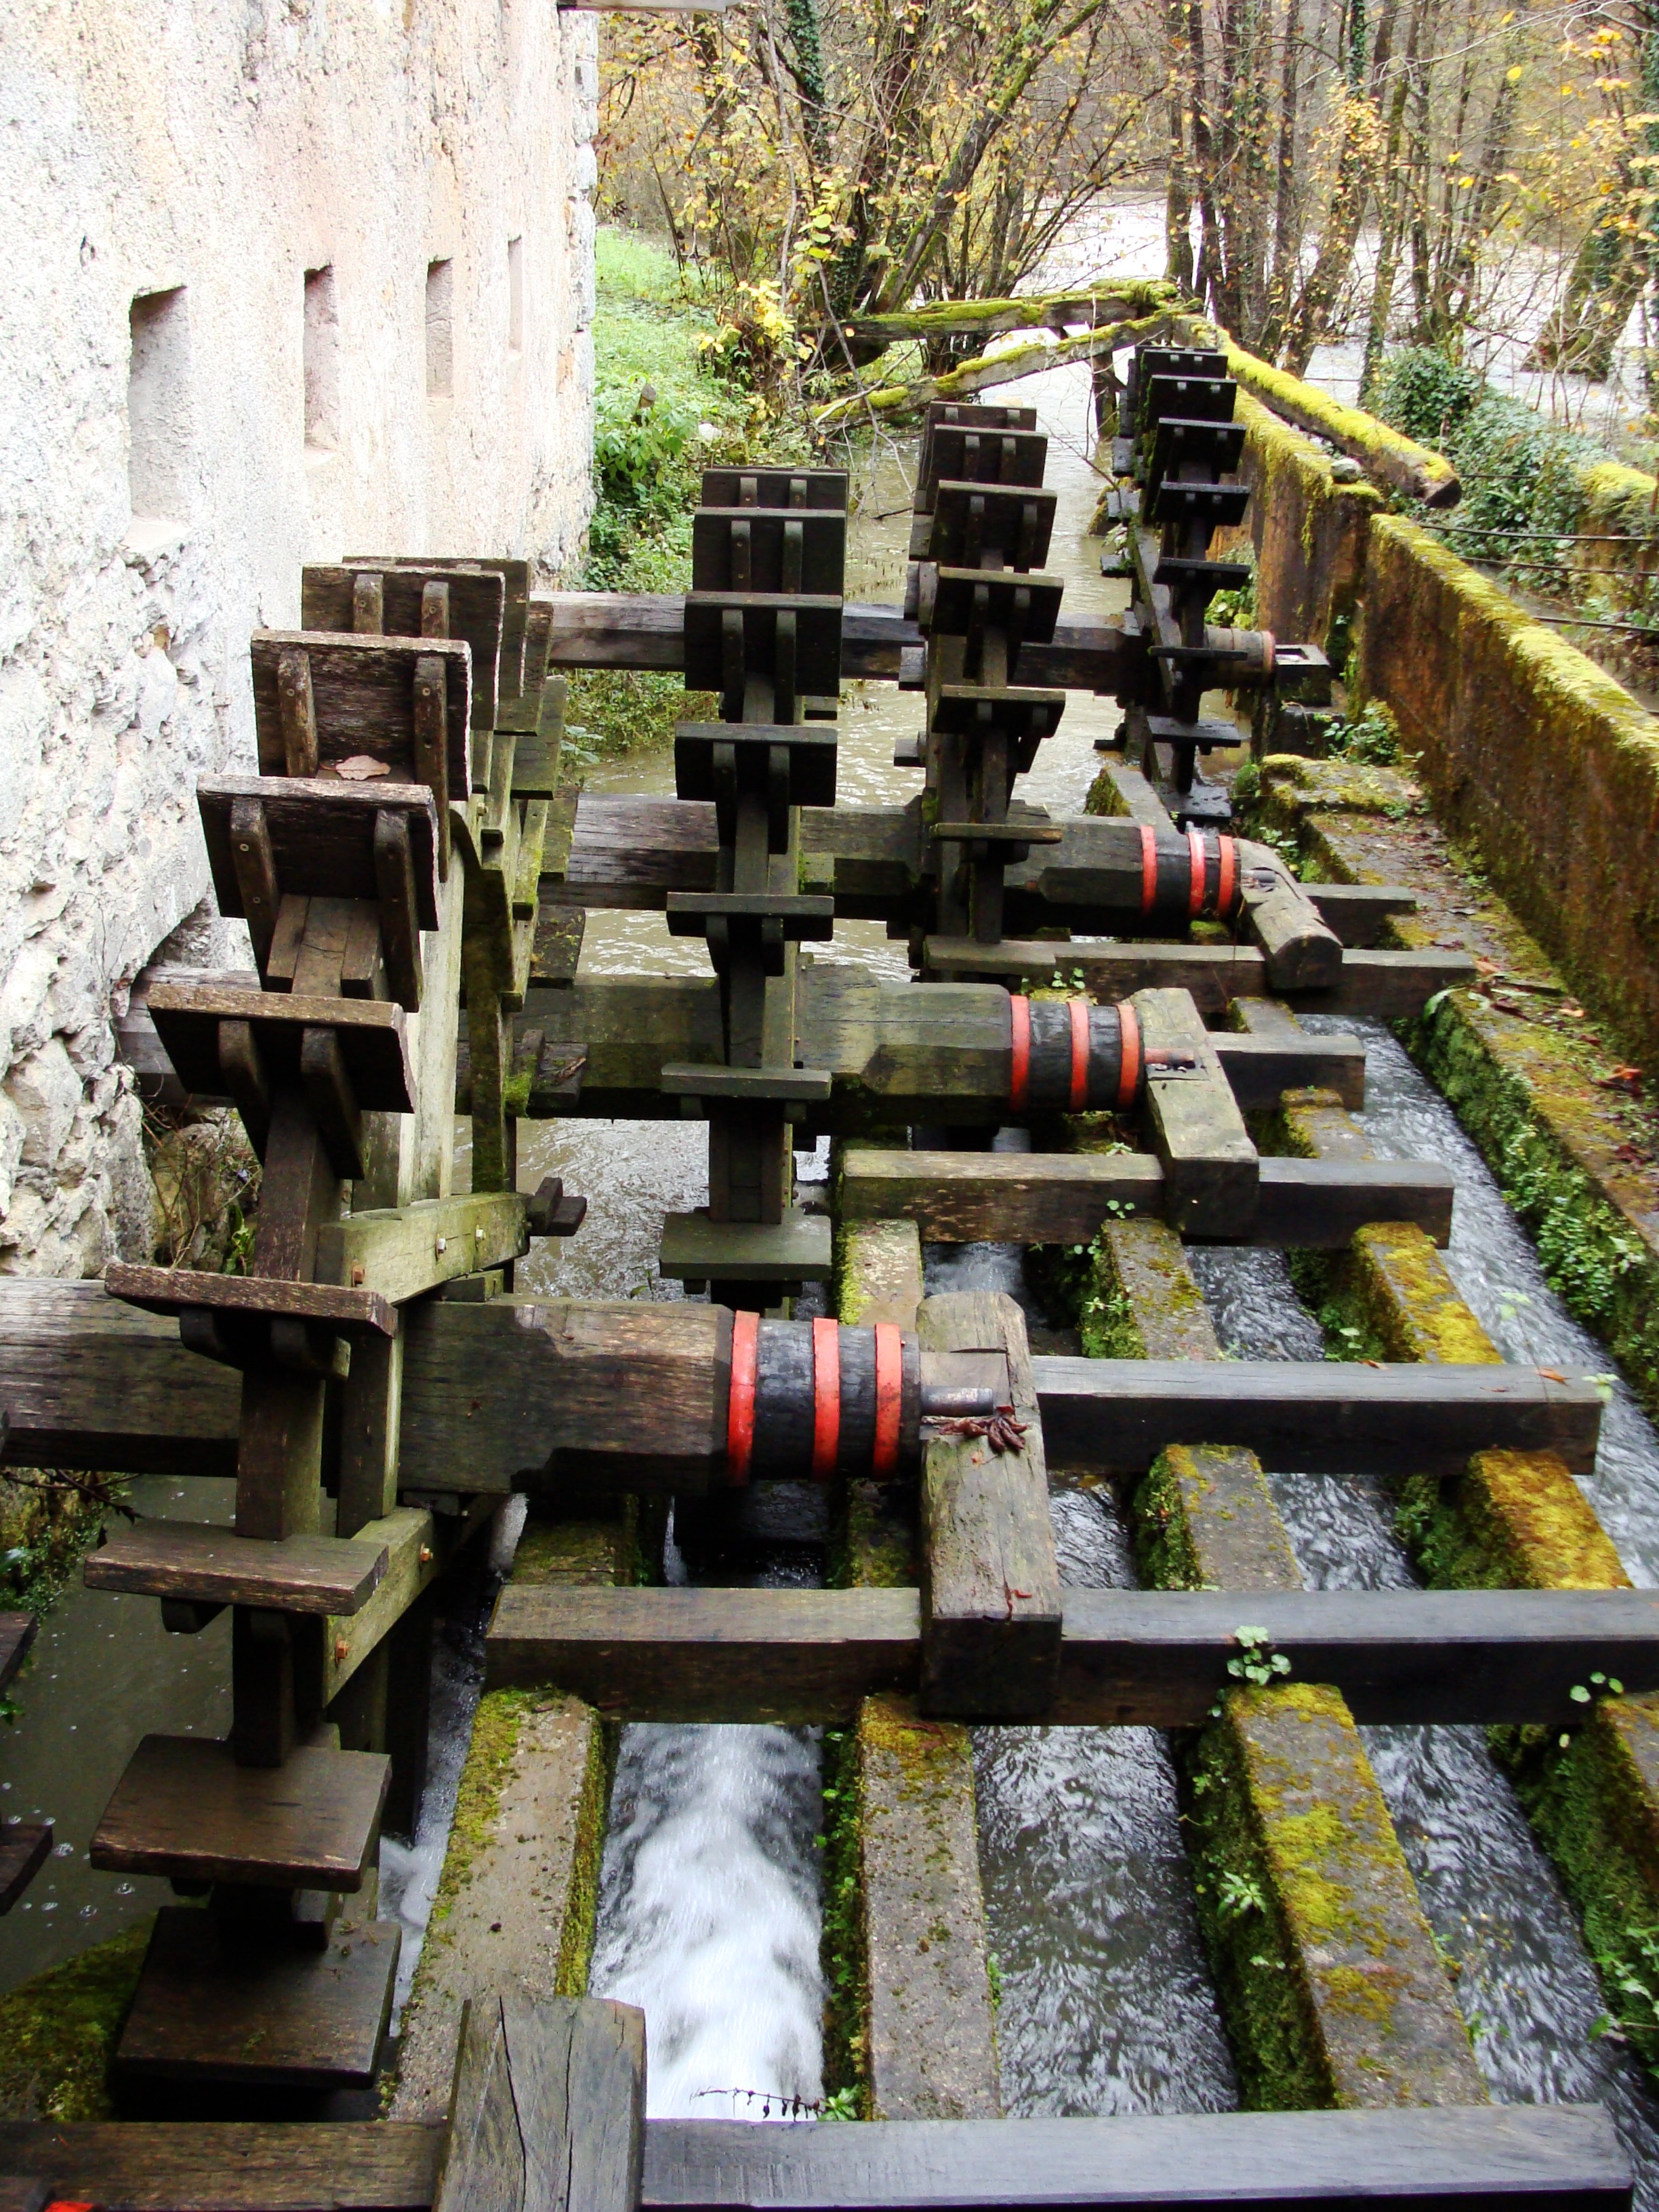
waterfall, flower, building, old, wall, river, cemetery, garden, waterway, ruins, scene, traditional, mill wheel, ancient history